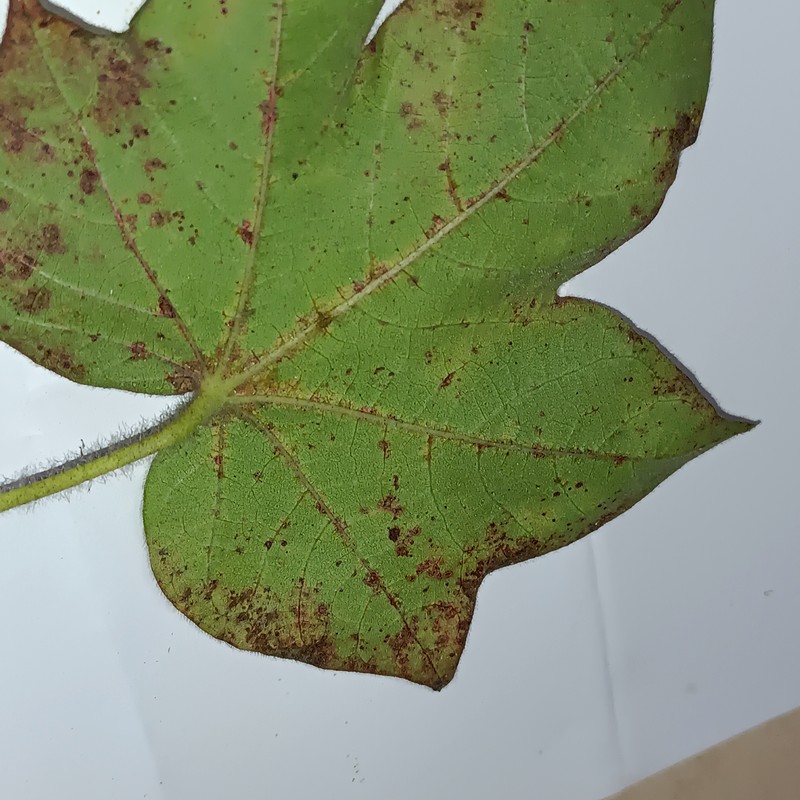
Label: Bacterial Blight